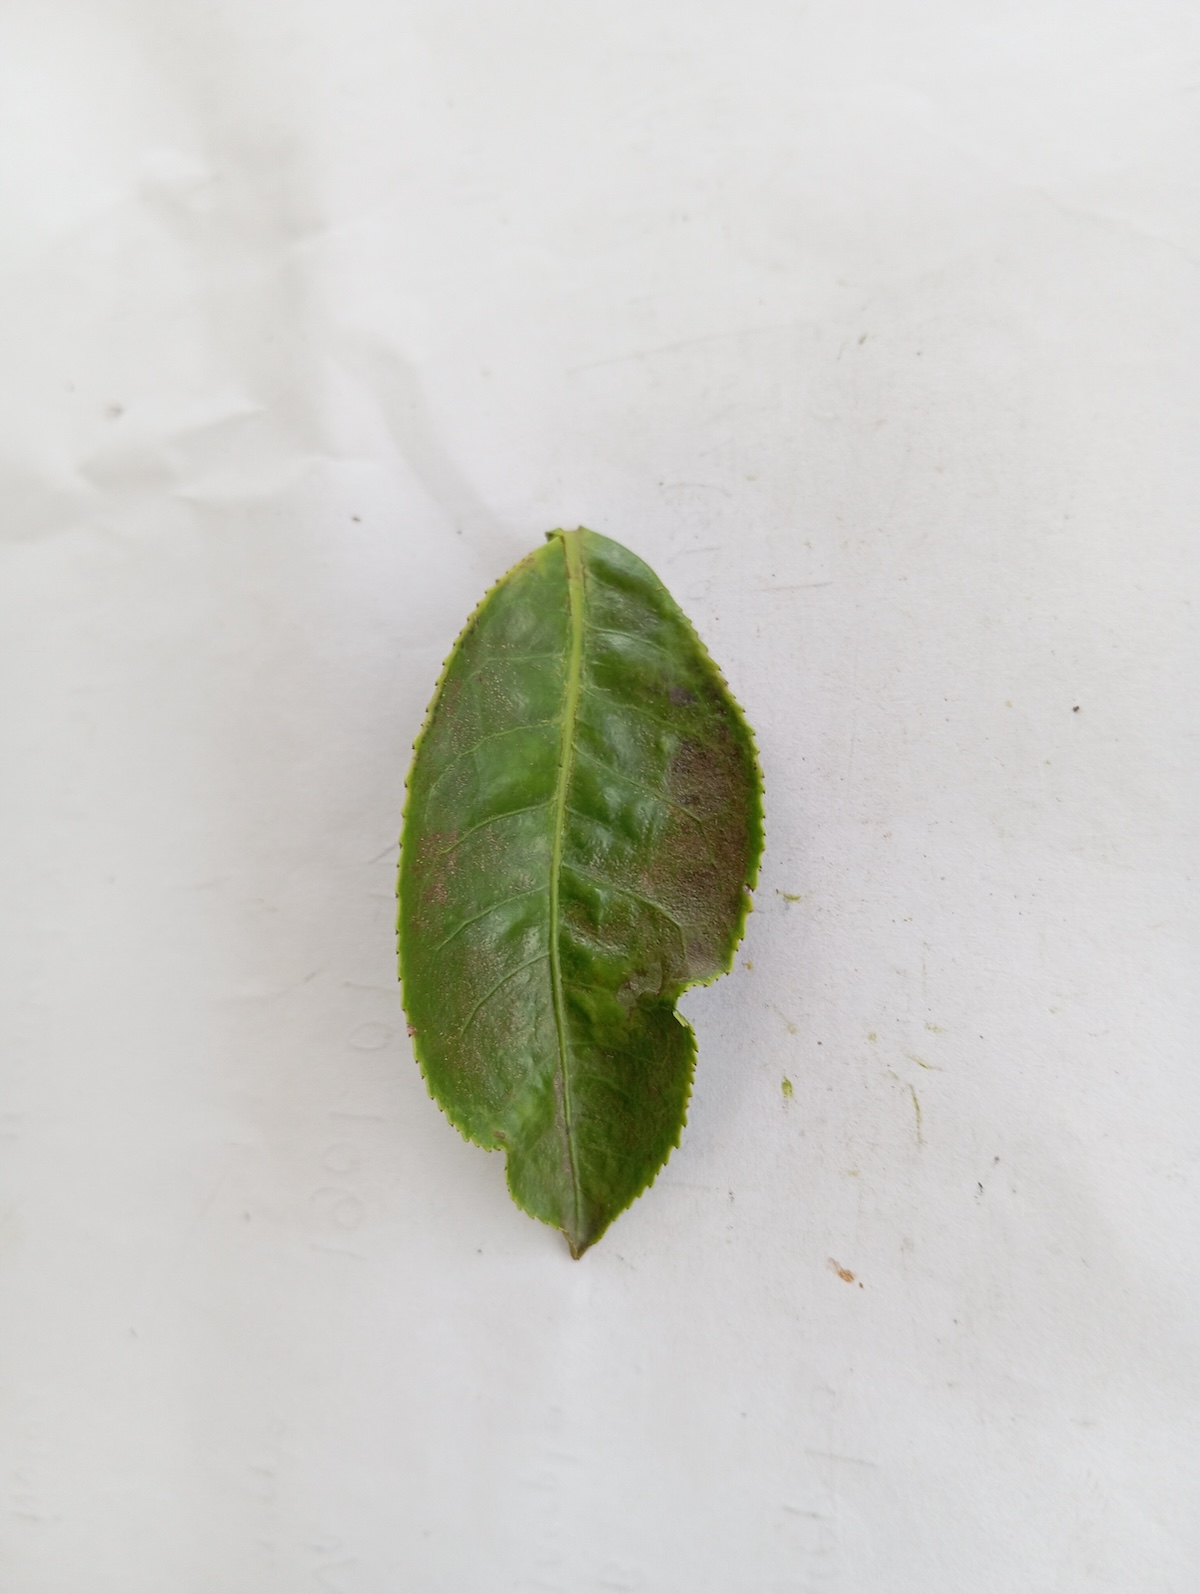
Label: Red spider